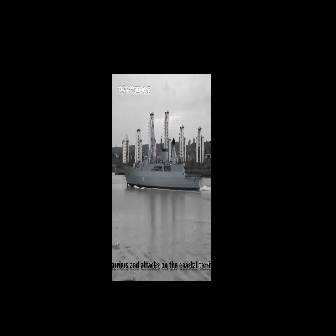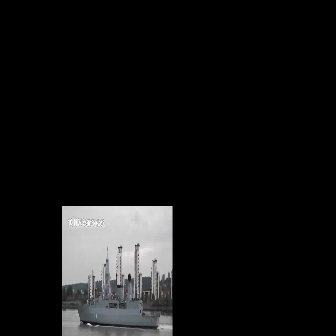
  Please identify the target specified by the bounding box [123,112,201,190] in the first image and locate it in the second image. Return the coordinates in [x_min,y_min,x_max,y_max] format.
Answer: [76,246,159,329]